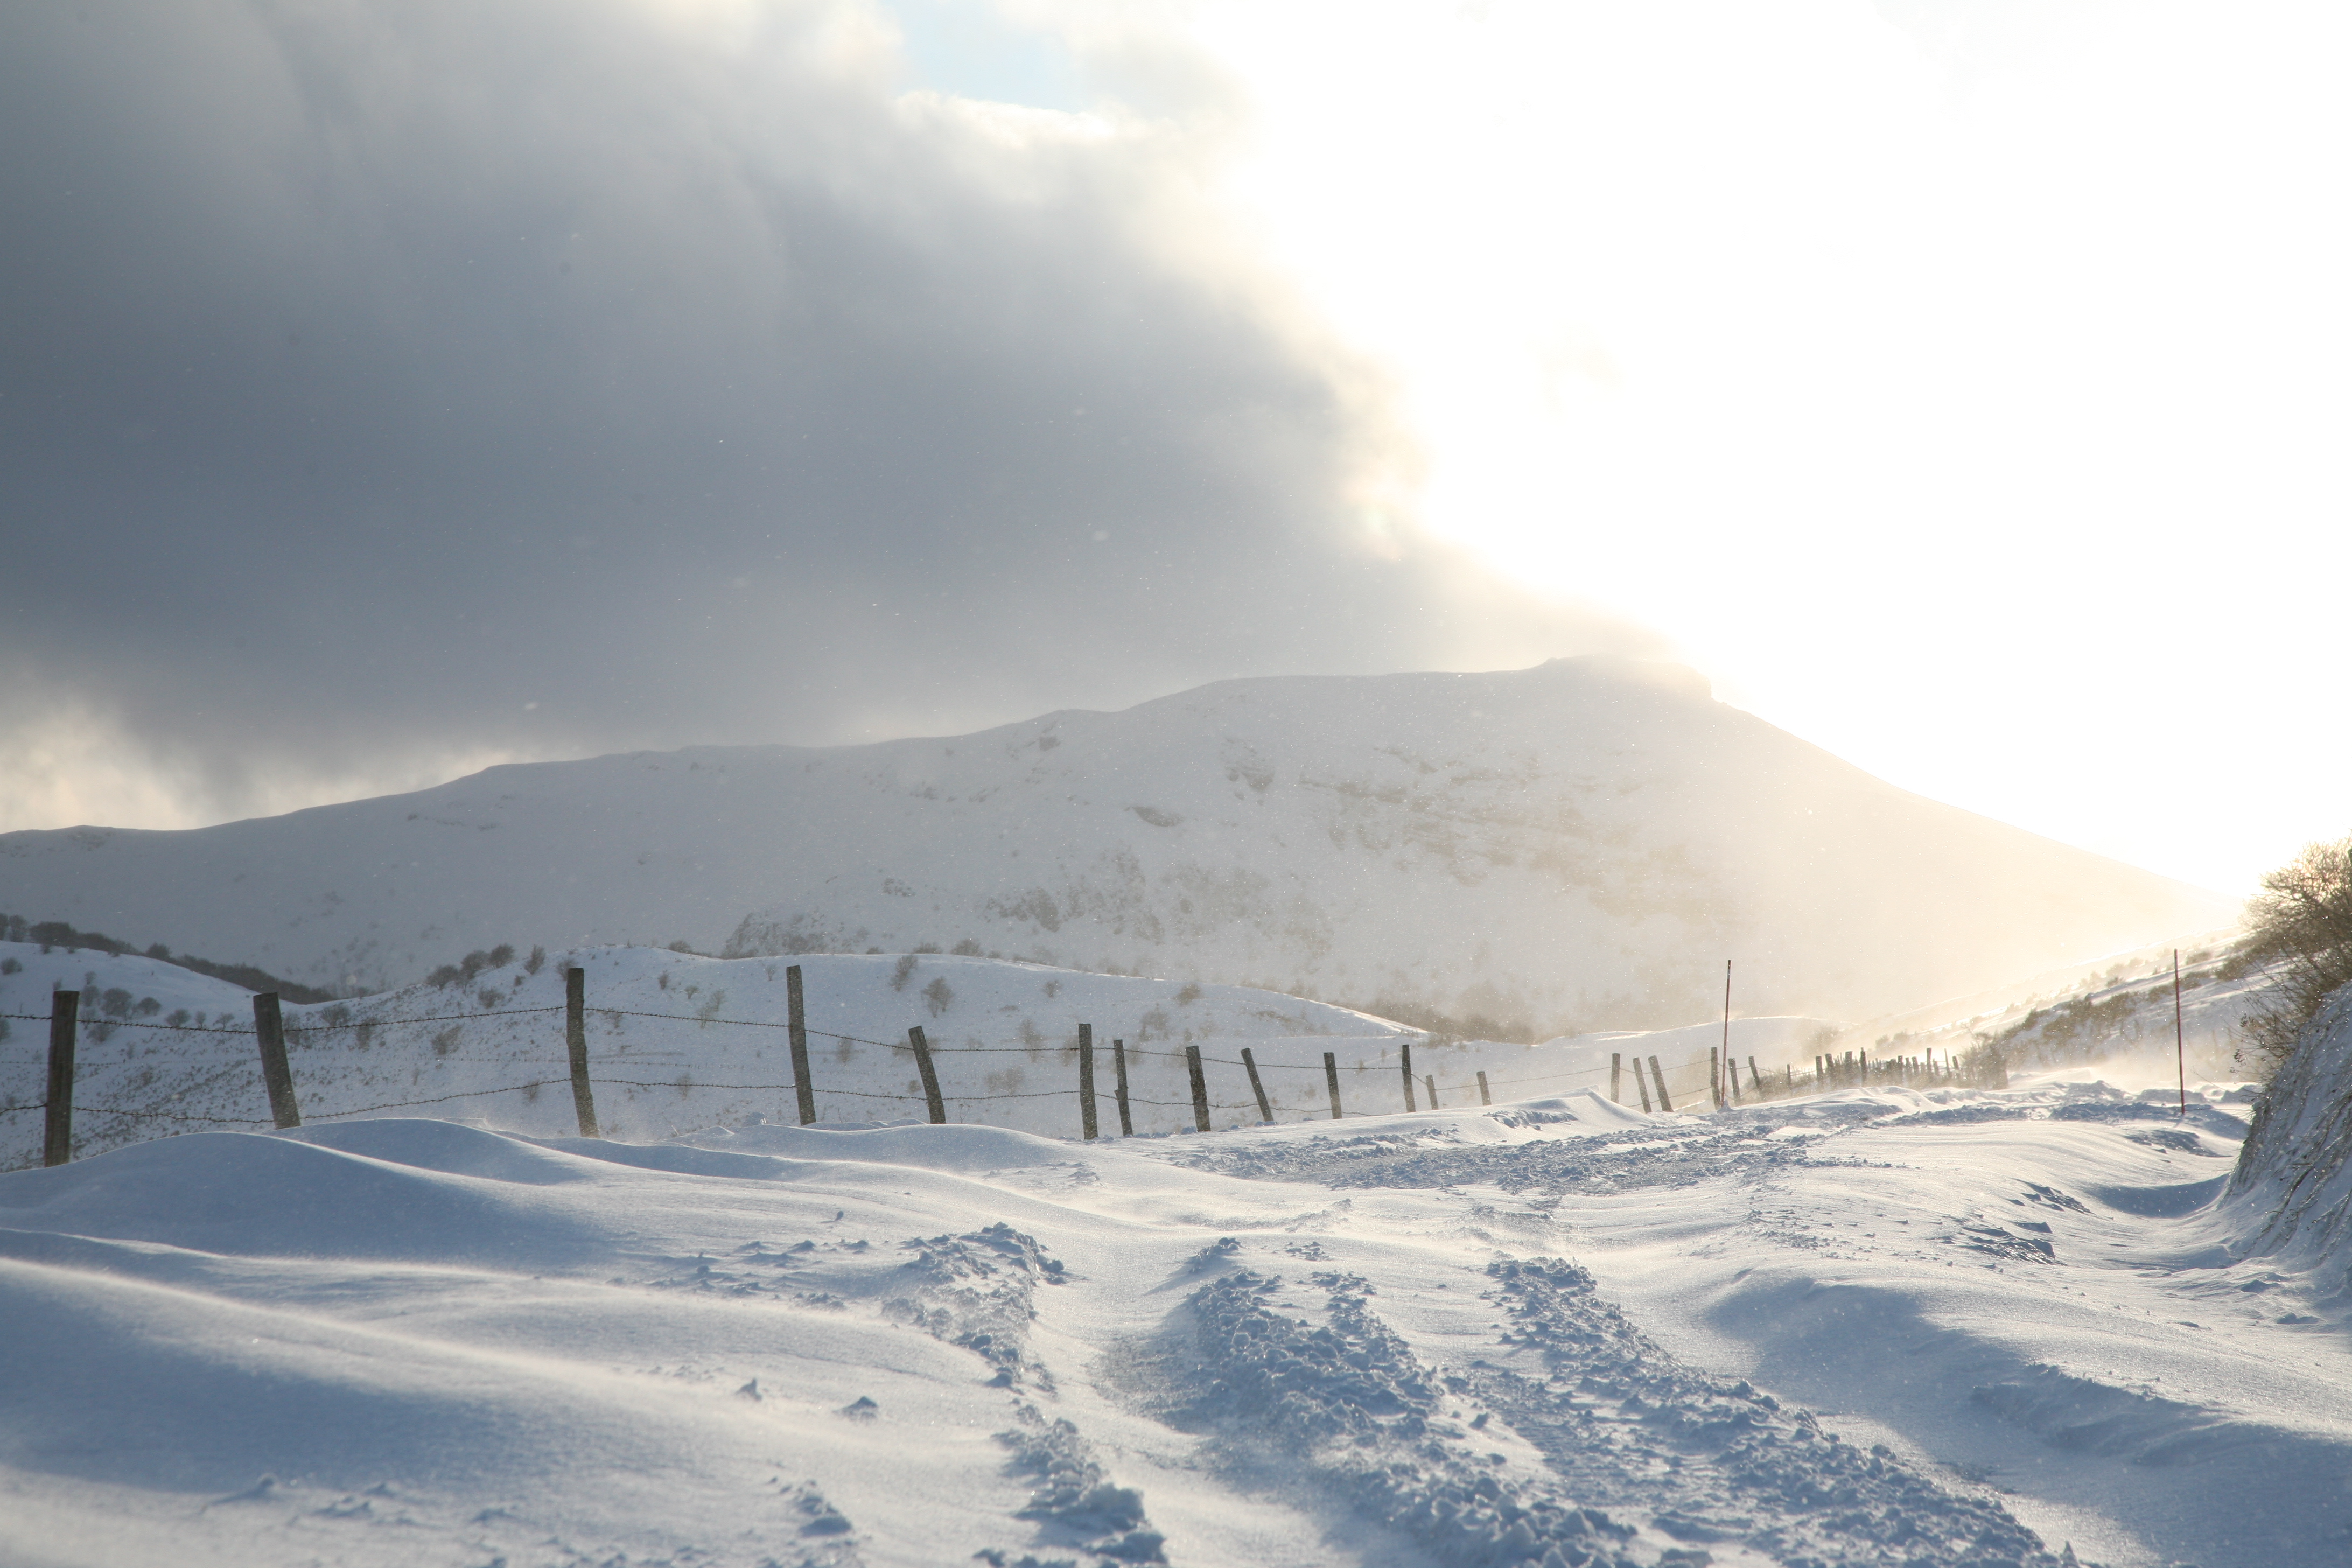
mountain, snow, winter, sunlight, valley, mountain range, france, weather, season, auvergne, hiver, plateau, montagne, blizzard, piste, murat, cantal, puymary, dienne, d680, vall e, atmospheric phenomenon, mountainous landforms, geological phenomenon